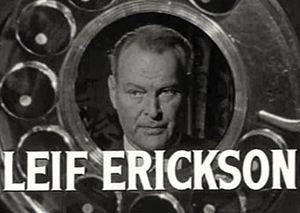
Leif Erickson est un acteur américain, né William Wycliffe Anderson à Alameda le 27 octobre 1911, mort d'un cancer à Pensacola le 29 janvier 1986.